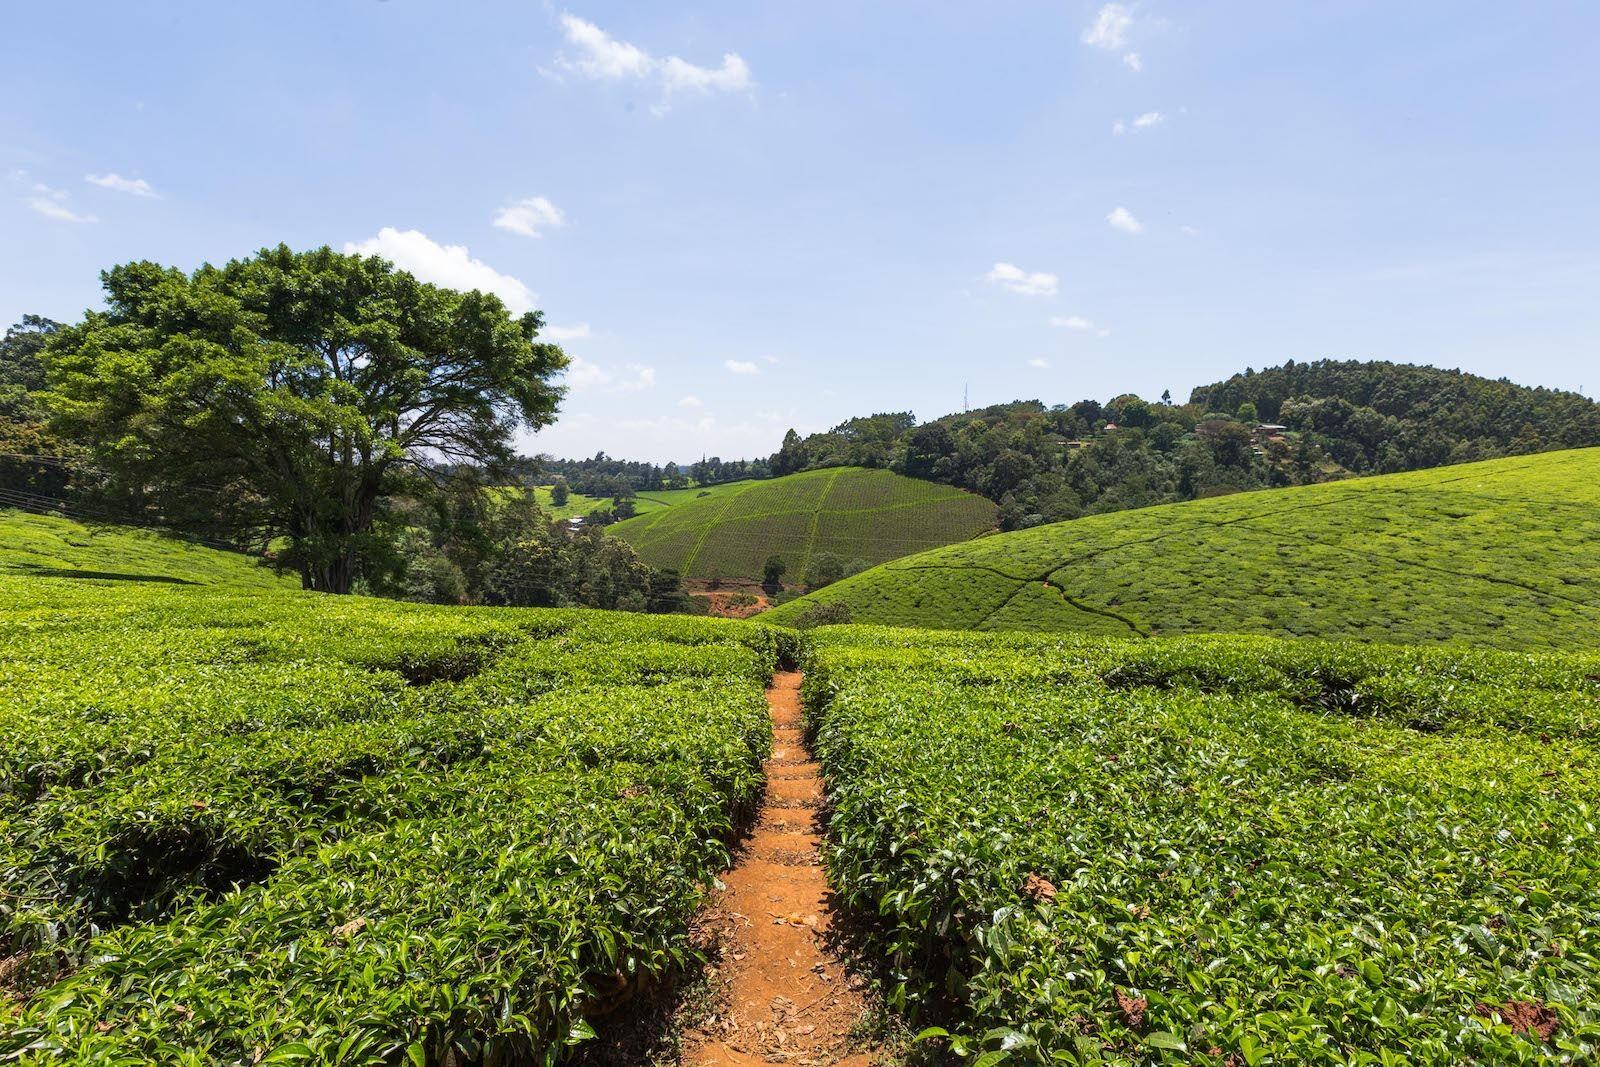
Shamba kubwa la chai lililopakana na msitu upande wa juu, liko katika maeneo ya miinuko kiasi pamoja na mabonde.
Mimea yake imepandwa kwa kushonana huku vinjia vyembamba vikiachwa kwa ajili ya wakulima au wavunaji kupita.
Hili ni zao la biashara linalotumika kama malighafi viwandani kwa ajili ya kutengeneza bidhaa mbalimbali ikiwemo majani ya chai.